Chatham Anglers

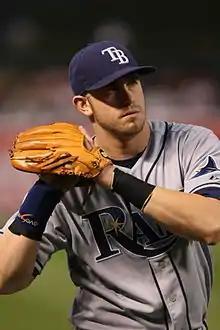
Evan Longoria was CCBL MVP for the A's in 2005.

Chatham was one of the league's most successful teams throughout the 1990s, finishing in first place atop the East Division five times, qualifying for the playoffs in eight of the ten years, reaching the league championship series six times, and taking home three CCBL crowns.